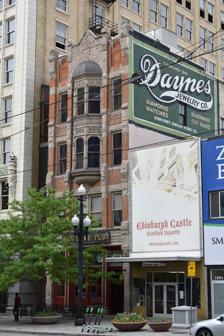
Building: Daft Block
Country: United States of America
Year built: 1889
Historic building in Salt Lake City, Utah, U.S. United States historic place Daft Block U.S. National Register of Historic Places The Daft Block in 2019 Show map of Utah Show map of the United States Location 128 S. Main St., Salt Lake City, Utah Coordinates 40°45′59″N 111°53′26″W / 40.76639°N 111.89056°W / 40.76639; -111.89056 ( Daft Block ) Area less than one acre Built 1889 ( 1889 ) Architect Harrison, Elias L.T.; Nichols, H.W. Architectural style Richardsonian Romanesque NRHP reference No. 76001823 Added to NRHP May 28, 1976 The Daft Block , also known as the Daynes Jewelry Building , in Salt Lake City , Utah , is a 4-story Richardsonian Romanesque commercial building designed by Elias L. T. Harrison and H.W. Nichols and constructed 1887–1889. The brick building is trimmed with sandstone sills and lintels, and it features a prominent, two-story bay window. Above the bay window is a decorative sandstone pediment. The building was added to the National Register of Historic Places in 1976. An early tenant of the Daft Block was the Salt Lake 5 & 10 Cent Store, and in 1908 Daynes Jewelry Company purchased the building. The Daft Block later was connected to the adjacent Kearns Building by a steel and glass passageway, otherwise the building shows few alterations. Sarah Ann Daft (1828-1906) and her husband, E.J. Daft, immigrated to Utah from England in 1856. After E.J. Daft died in 1881, Mrs. Daft became active in business, owning real estate and investing in securities and mining interests. She commissioned the Daft Block in 1887. See also Sarah Daft Home for the Aged , NRHP listing in 2002 References